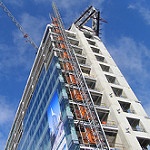
Label: buildings